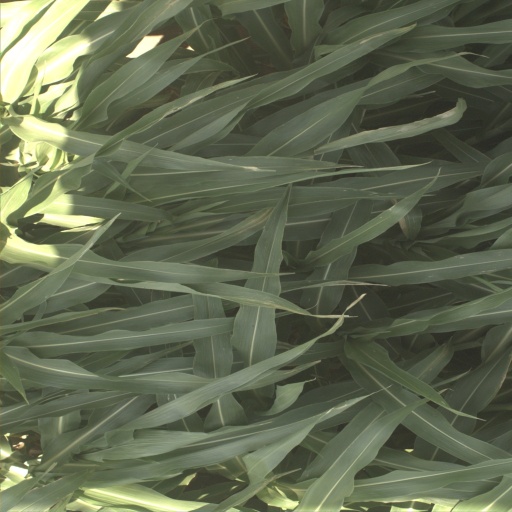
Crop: sorghum